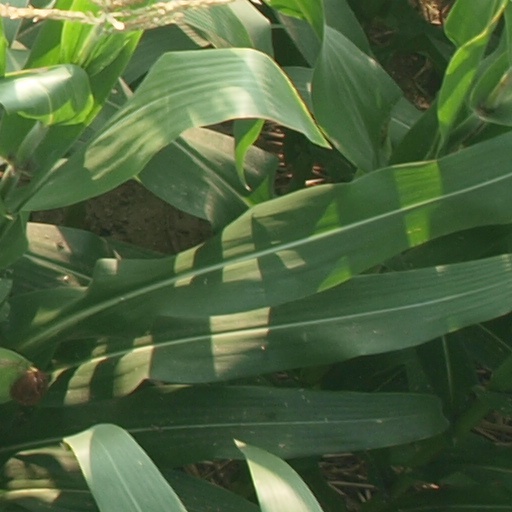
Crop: maize; corn